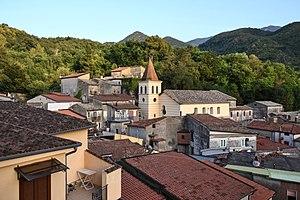
San Martino Valle Caudina est une commune italienne de la province d'Avellino dans la région Campanie en Italie.